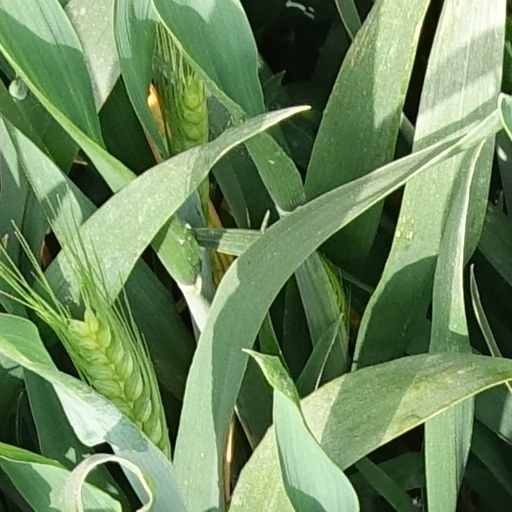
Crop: wheat